CompactFlash

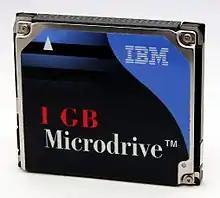
IBM 1 GB Microdrive

Microdrive was a brand of tiny hard disks—about 25 mm (1 inch) wide—in a CompactFlash Type II package. The first was developed and released in 1999 by IBM, with a capacity of 170 MB. IBM sold its disk drive division, including the Microdrive trademark, to Hitachi in 2002. Comparable hard disks were also made by other vendors, such as Seagate and Sony. They were available in capacities of up to 8 GB but have been superseded by flash memory in cost, capacity, and reliability, and are no longer manufactured.